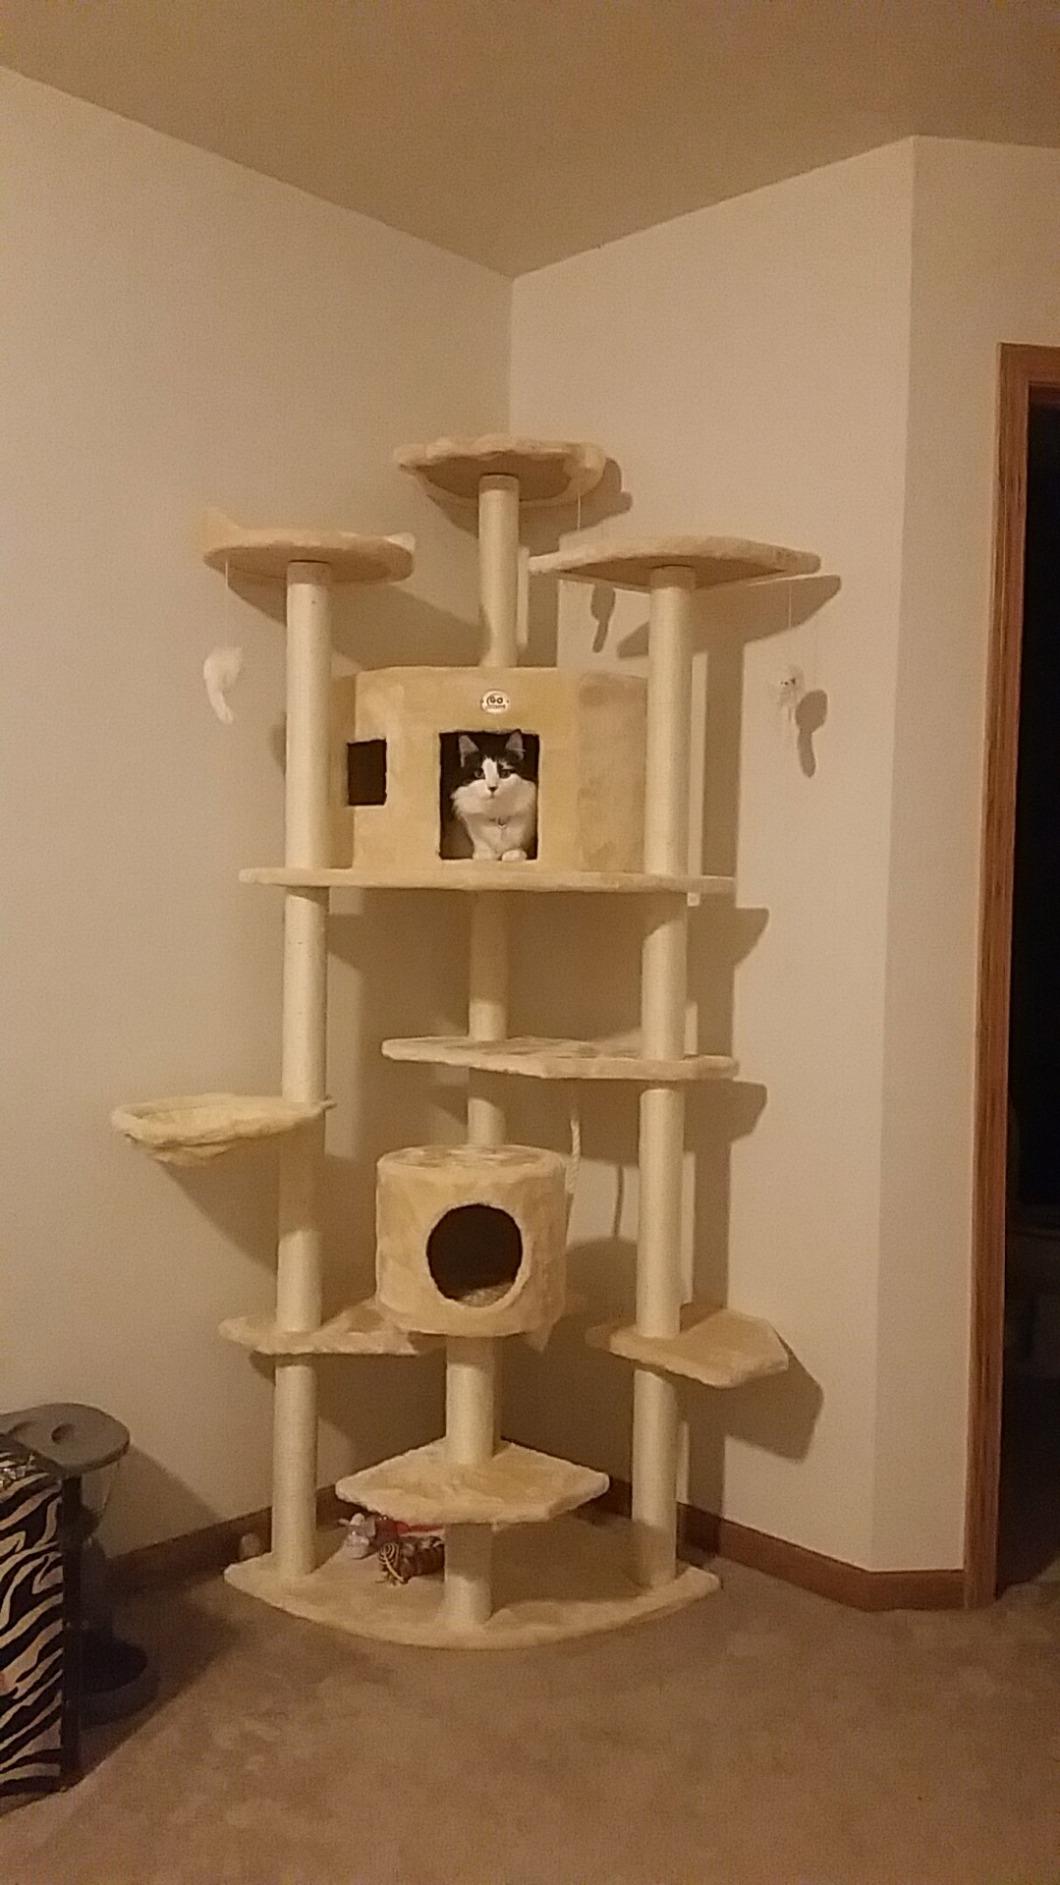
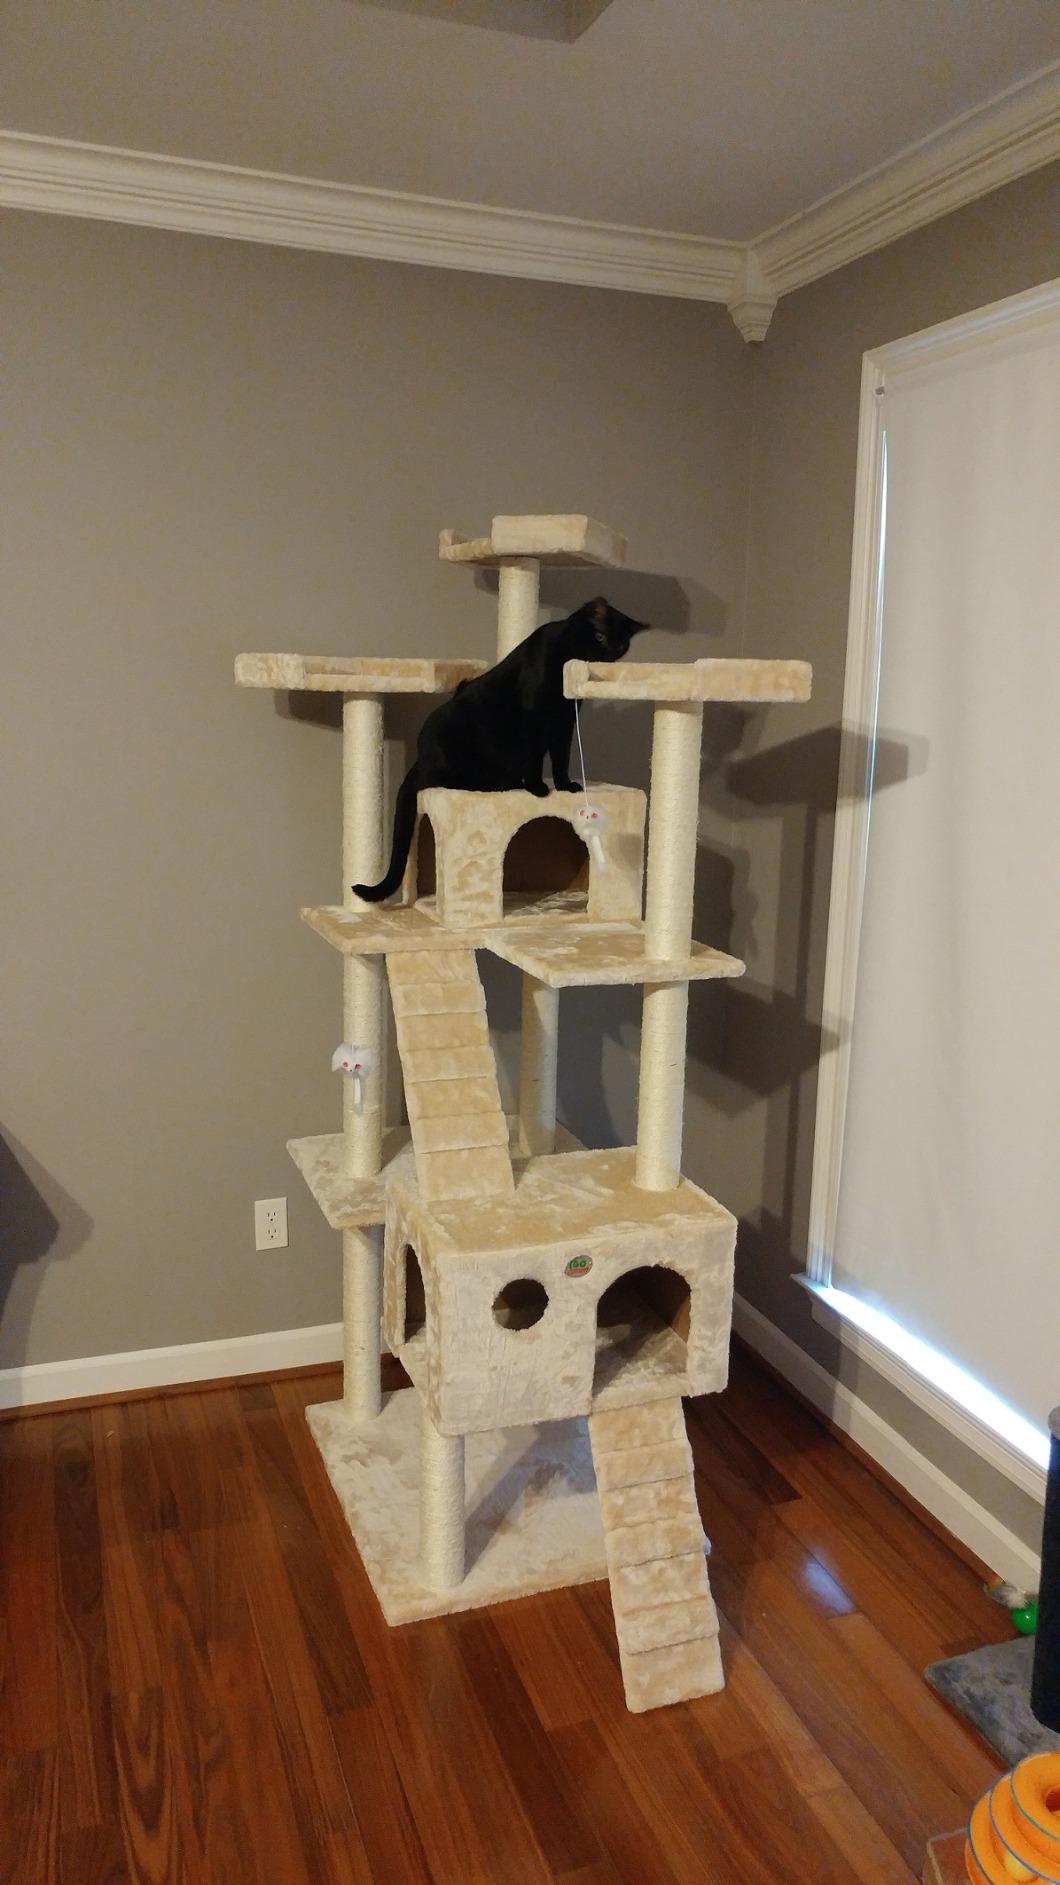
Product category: items_cat tree
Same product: no